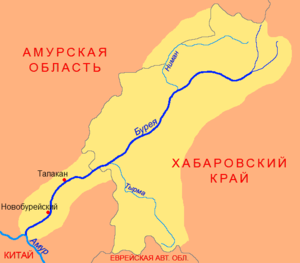
La Boureïa est une rivière du sud-est de la Sibérie en Russie d'Asie. Cet affluent de l'Amour en rive gauche, est long de 623 km.